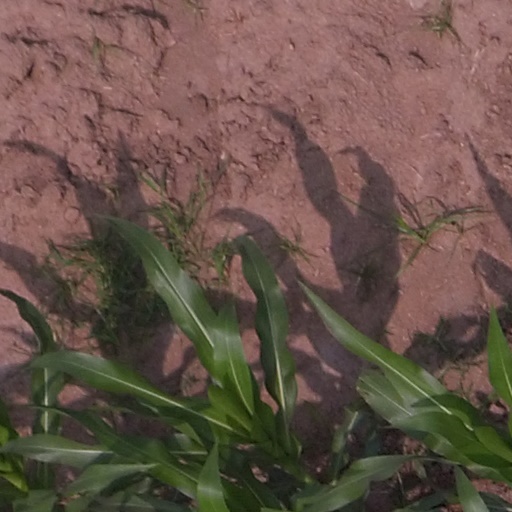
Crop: maize; corn